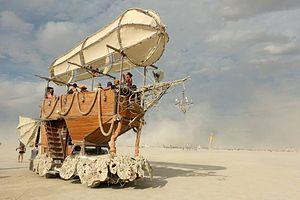
Le steampunk est un courant essentiellement littéraire dont les intrigues se déroulent dans un XIXᵉ siècle dominé par la première révolution industrielle du charbon et de la vapeur. Il s'agit d'une uchronie faisant référence à l'utilisation massive des machines à vapeur au début de la révolution industrielle puis à l'époque victorienne. On y retrouve l'utilisation de matériaux tels que le cuivre, le laiton, le bois et le cuir.